Cadomin Formation

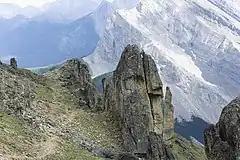
Cadomin Formation outcrops, Centennial Ridge Trail, Mount Allan, Kananaskis, Alberta

The Cadomin Formation is a stratigraphic unit of Early Cretaceous (Barremian to Aptian) age in the western part of the Western Canada Sedimentary Basin. It is extends from southeastern British Columbia through western Alberta to northeastern British Columbia, and it contains significant reservoirs of natural gas in some areas. It was named after the mining town of Cadomin, which is an acronym of "Canadian Dominion Mining".